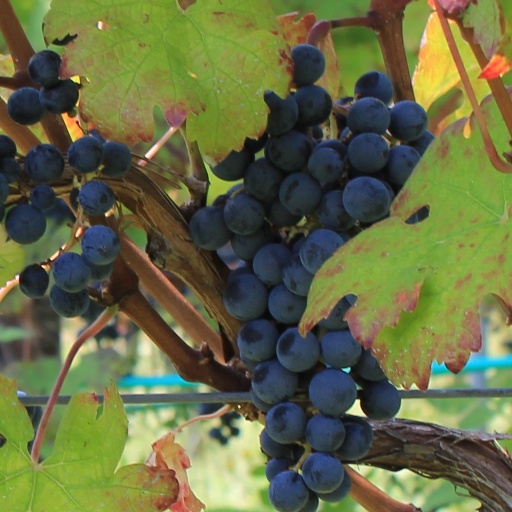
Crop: grape